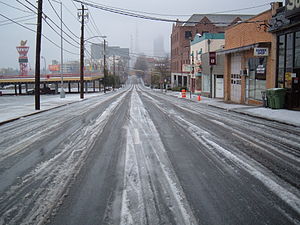
Frysende våde vejbaner
Islaget kan opstå, når smeltet, sammenkørt sne fryser til is
Frysende våde vejbaner opstår typisk i forbindelse med et regnvejr i løbet af dagen, som lægger et større eller mindre lag vand oven på kørebanens asfalt. Ud på aftenen og i nattetimerne når vejtemperaturen så ned under 0 °C, hvilket får vandet til at fryse til is. Hermed ligger der så et lag is oven på kørebanen, som kan genere trafikken voldsomt.